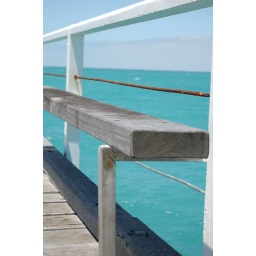
I was amazed at the gorgeous blue of the water in Beachport, SA. Definitely a destination to see again!